Trabboch railway station

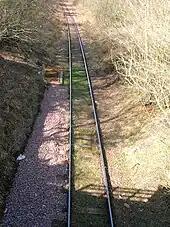
The line running north from the site of the station.

The station opened on 1 July 1872 or 1896, and closed on 10 September 1951. The station master or 'collector' from 1935 - 43 was Mr. H. Ramage. It was near an overbridge built for future doubling that never took place and had a single platform of 315 feet which partly occupied the space beneath the bridge and a brick built storeroom was located below the bridge arch, reaching up to the underside of the arch. On this platform stood a small timber waiting room and a booking office. Trabboch Colliery's four sidings were not far away.